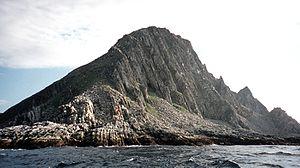
Le cap Nordkinn est un cap du nord de la Norvège. Il s'agit du point le plus nordique d'Europe continentale, à l'exclusion des îles.